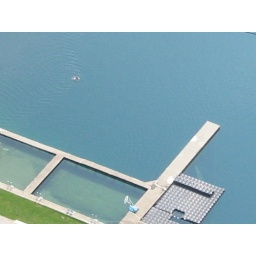
The view down from Blejski Grad, the castle above Lake Bled, to the pools and lake below.